Diego Caballo

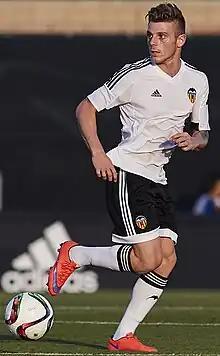

Diego Caballo Alonso (born 17 February 1994) is a Spanish professional footballer who plays for Intercity as a left-back.